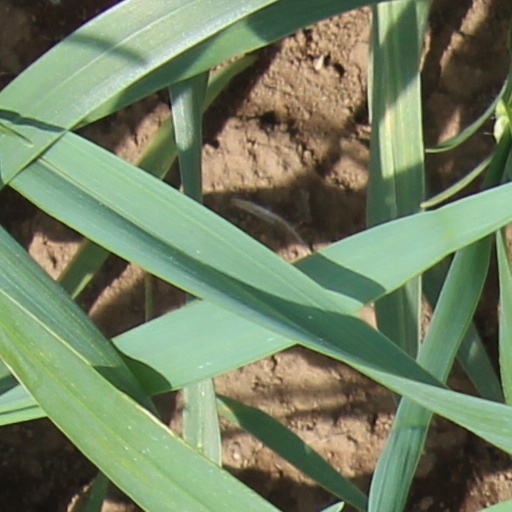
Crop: wheat